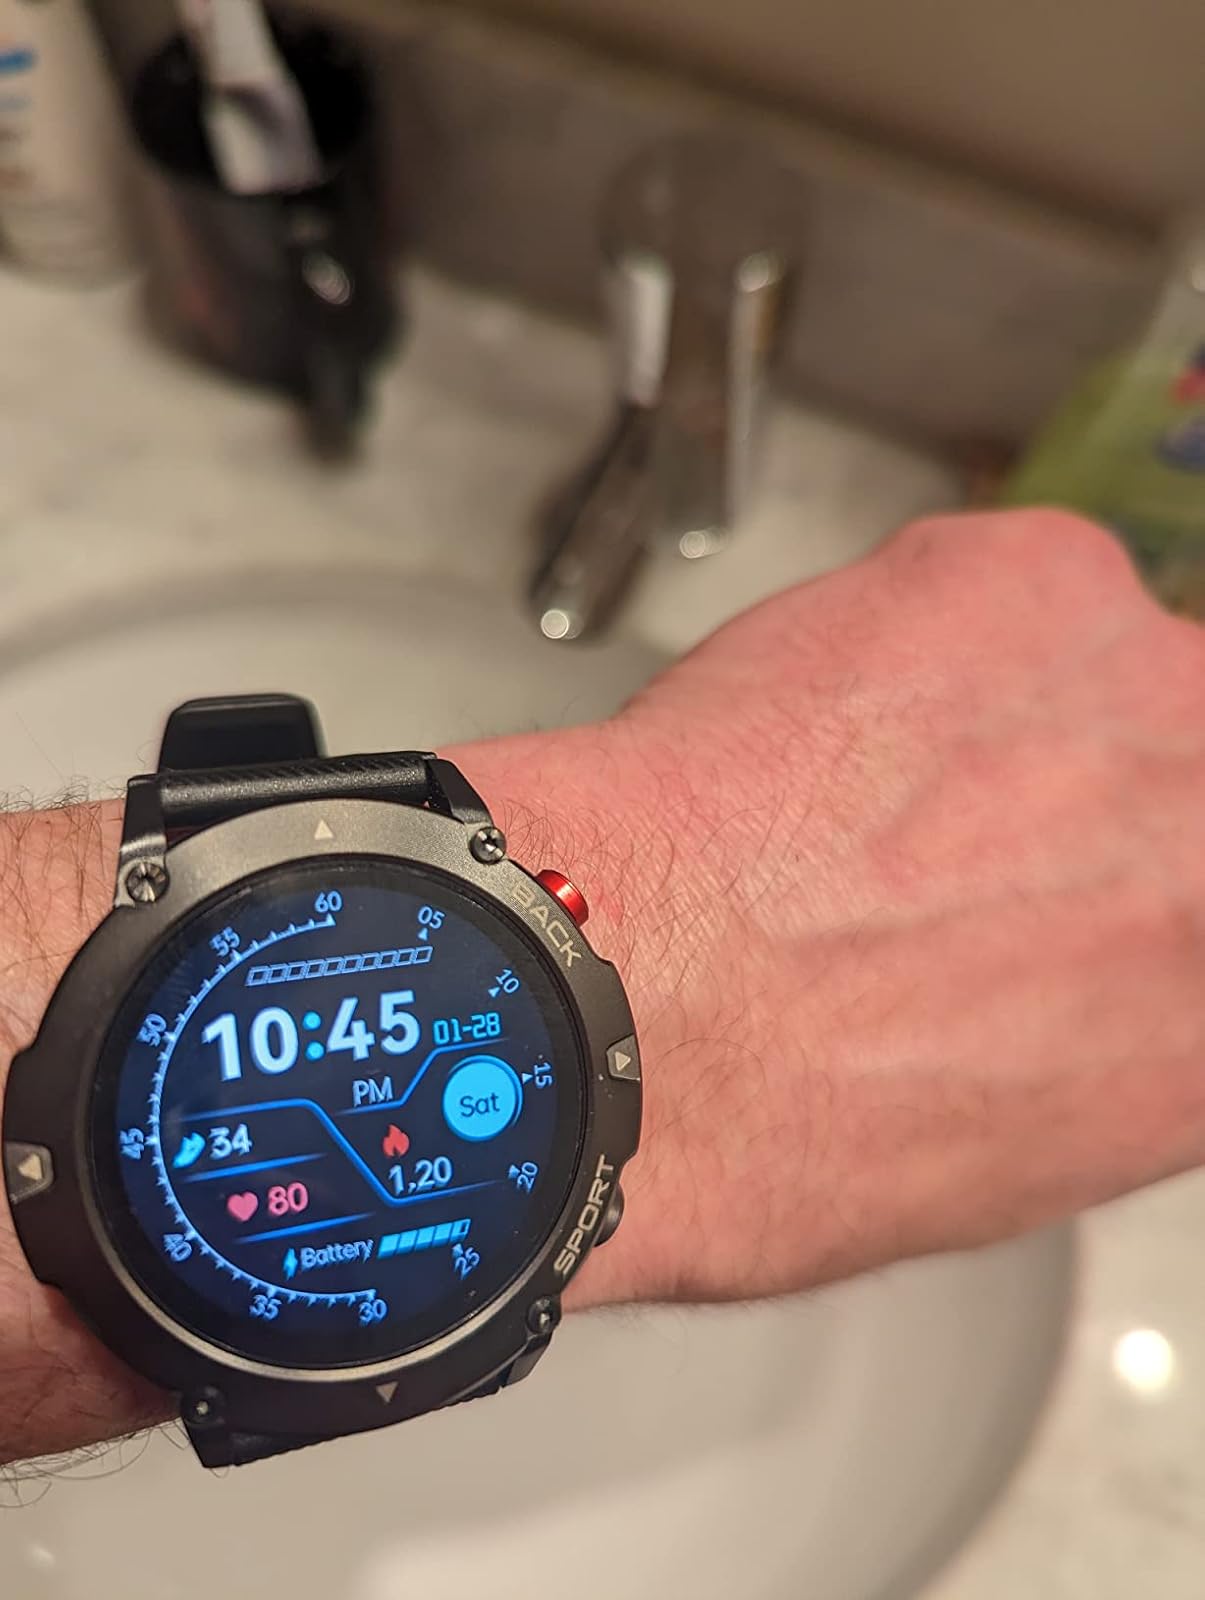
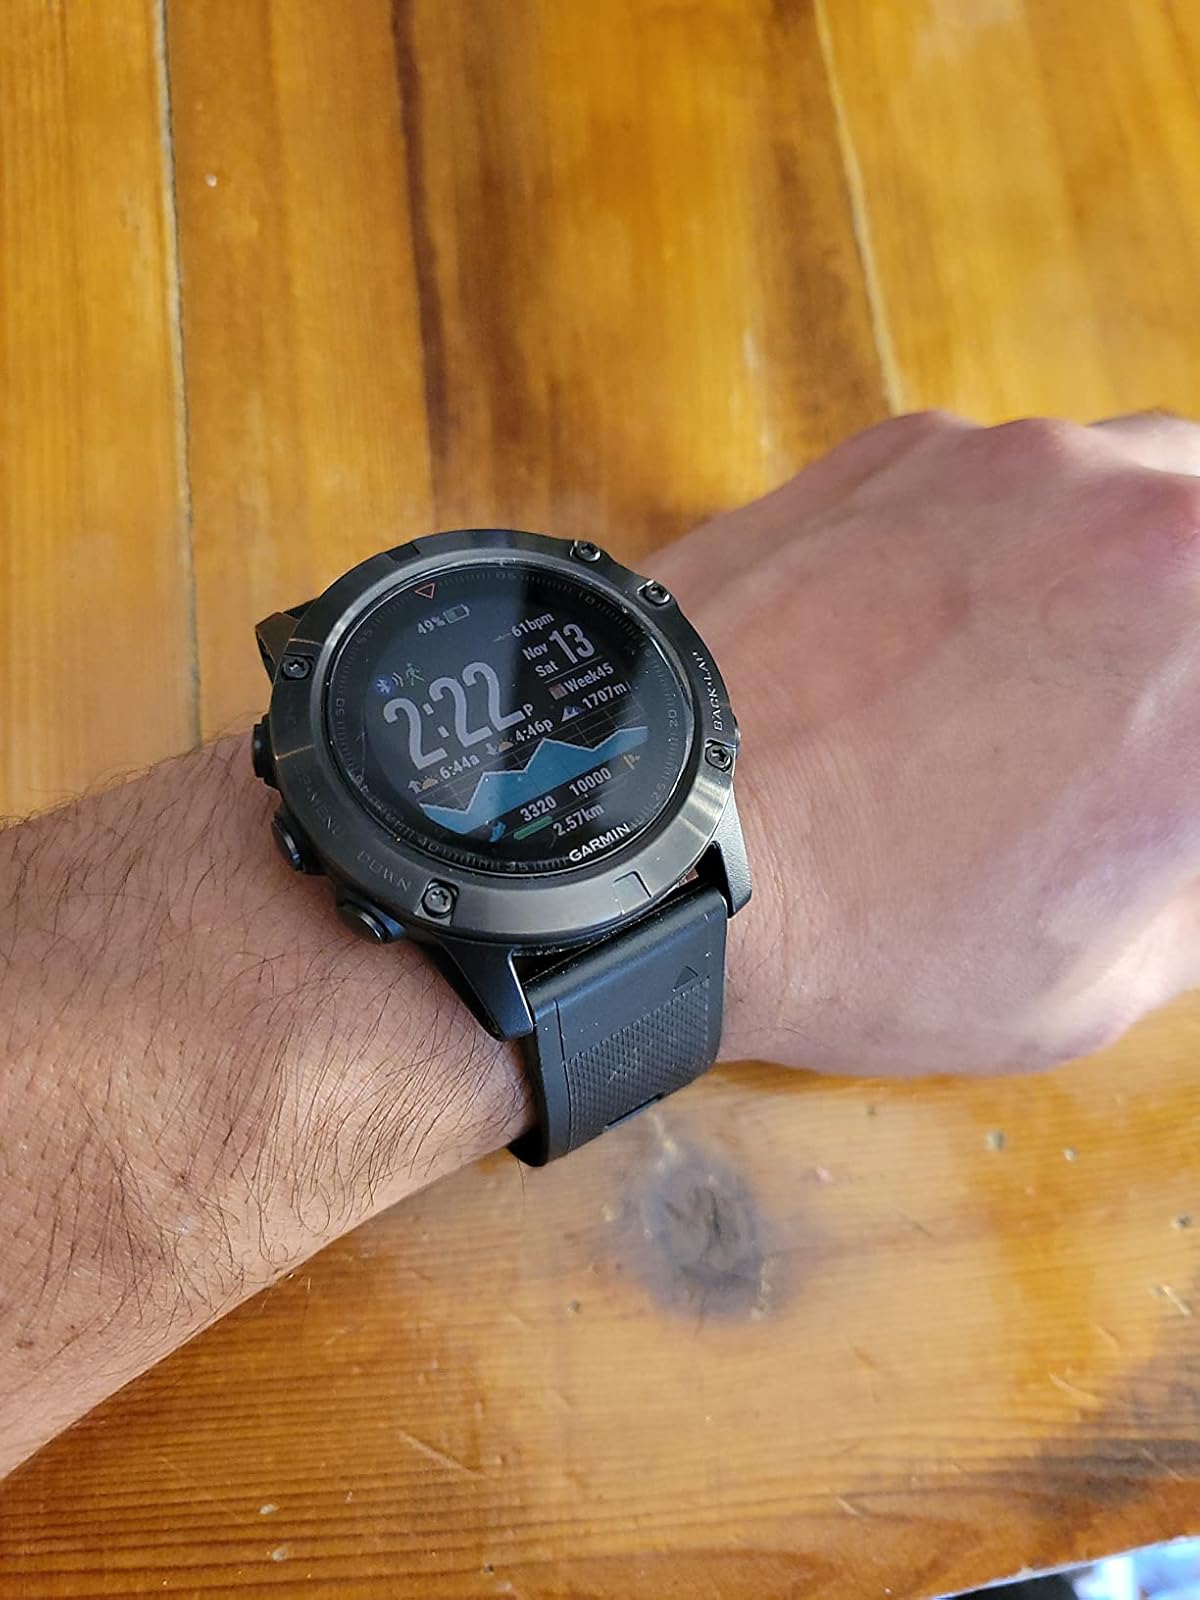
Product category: smartwatch
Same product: no